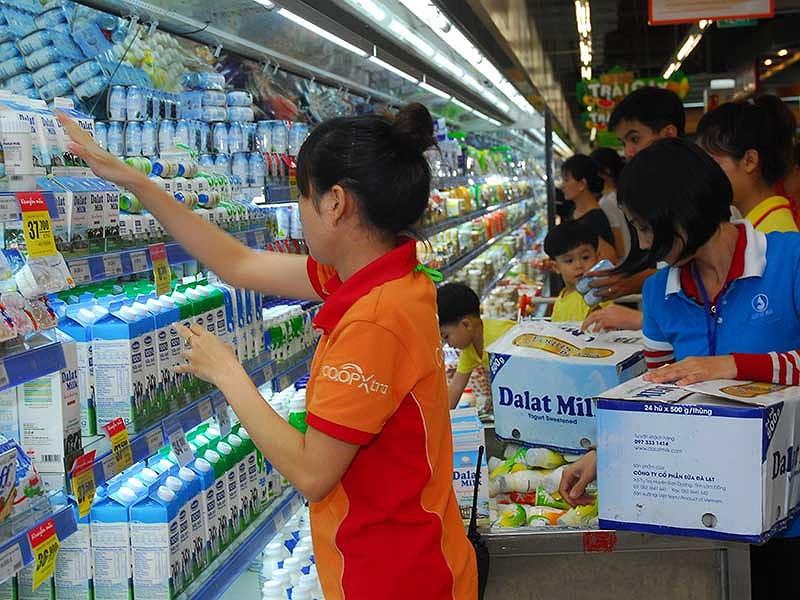
có nhiều người đang đứng ở xung quanh một kệ hàng